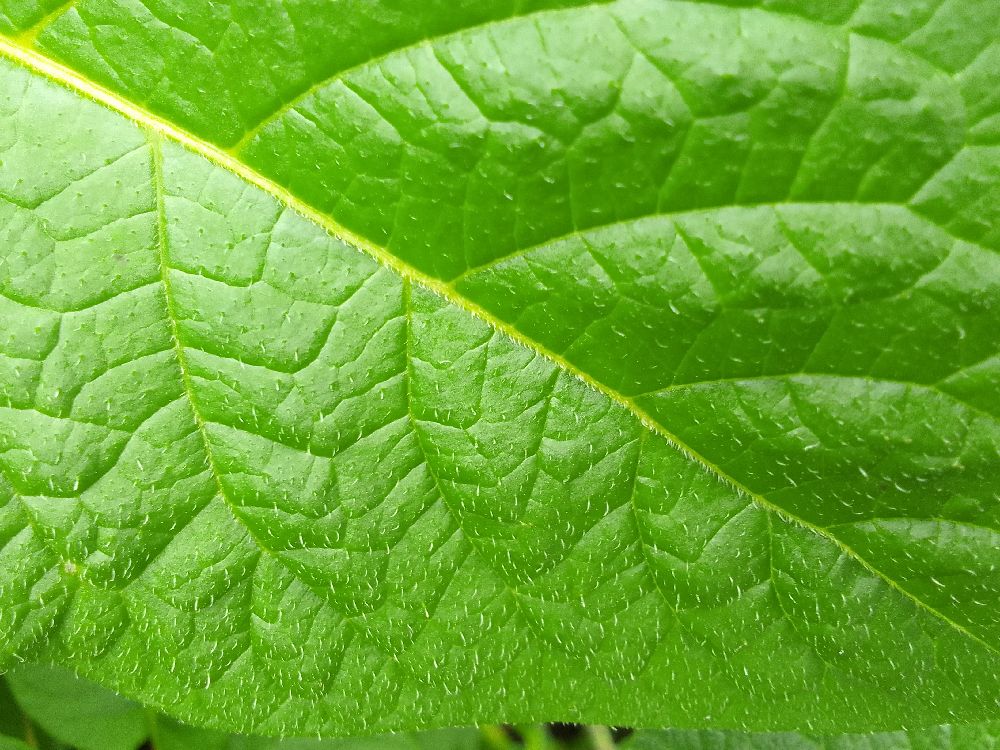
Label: Healthy